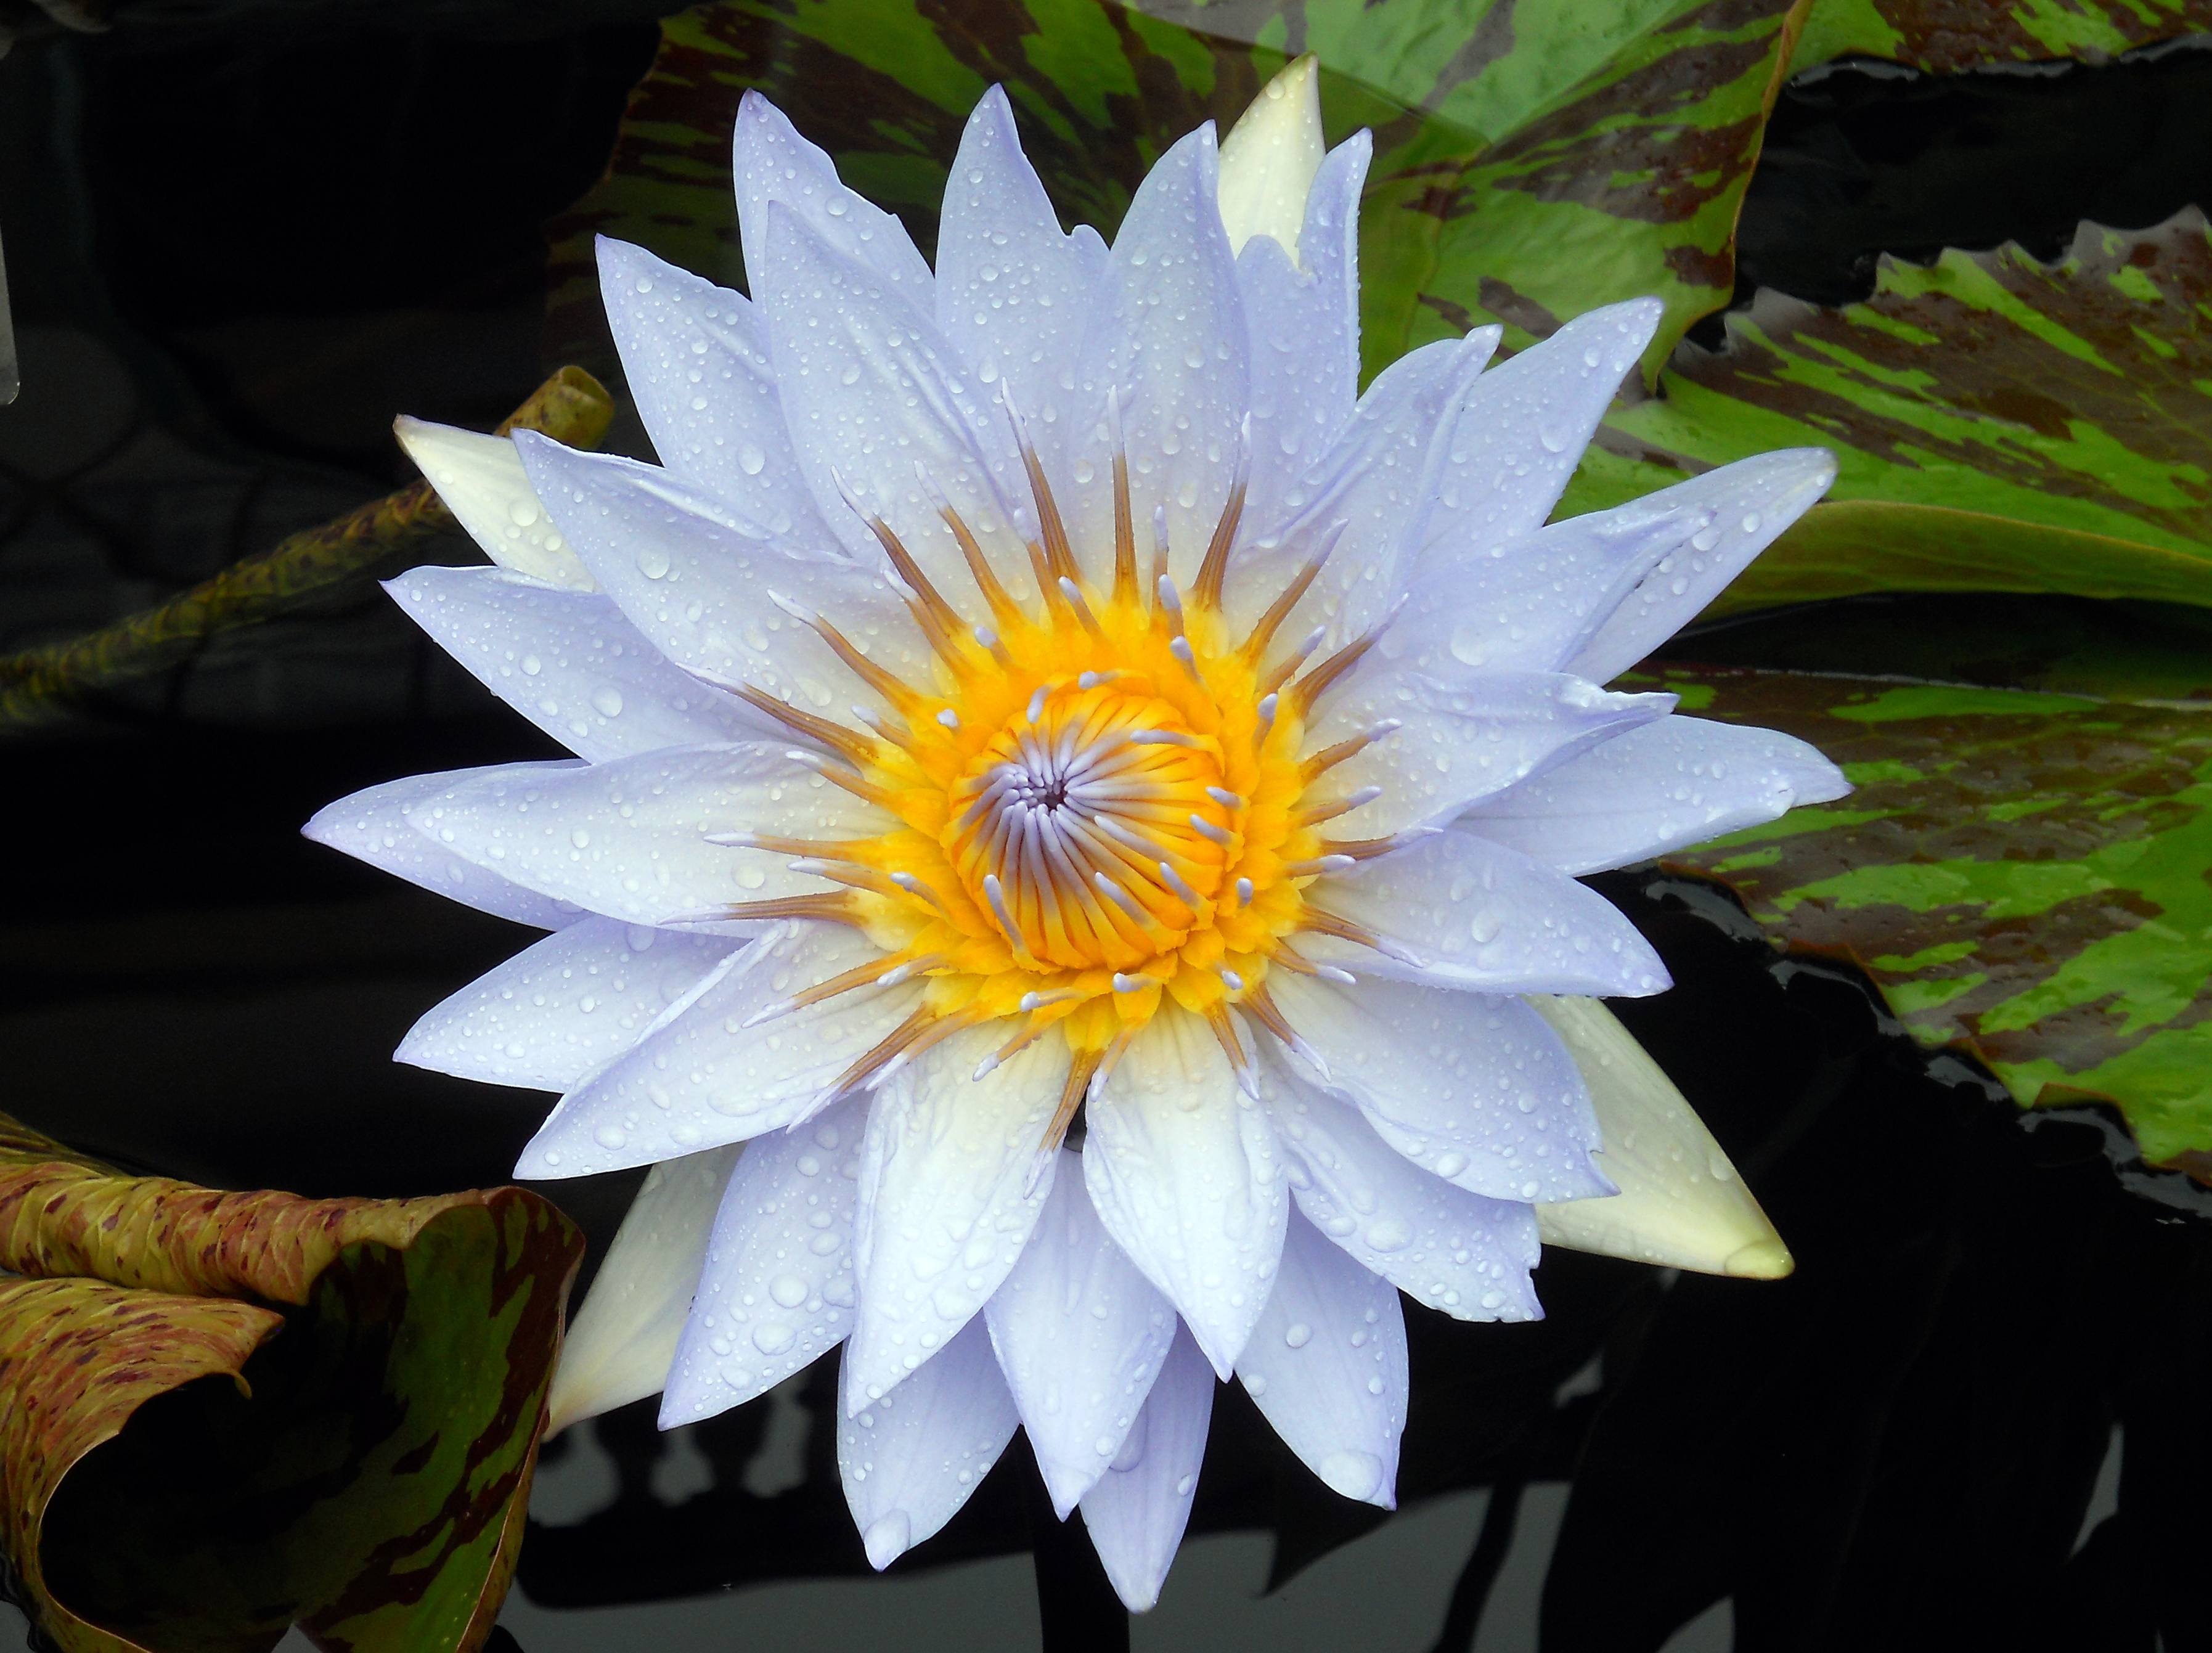
plant, leaf, flower, petal, botany, blue, yellow, garden, aquatic plant, flora, water lily, macro photography, flowering plant, land plant, hedgehog cactus